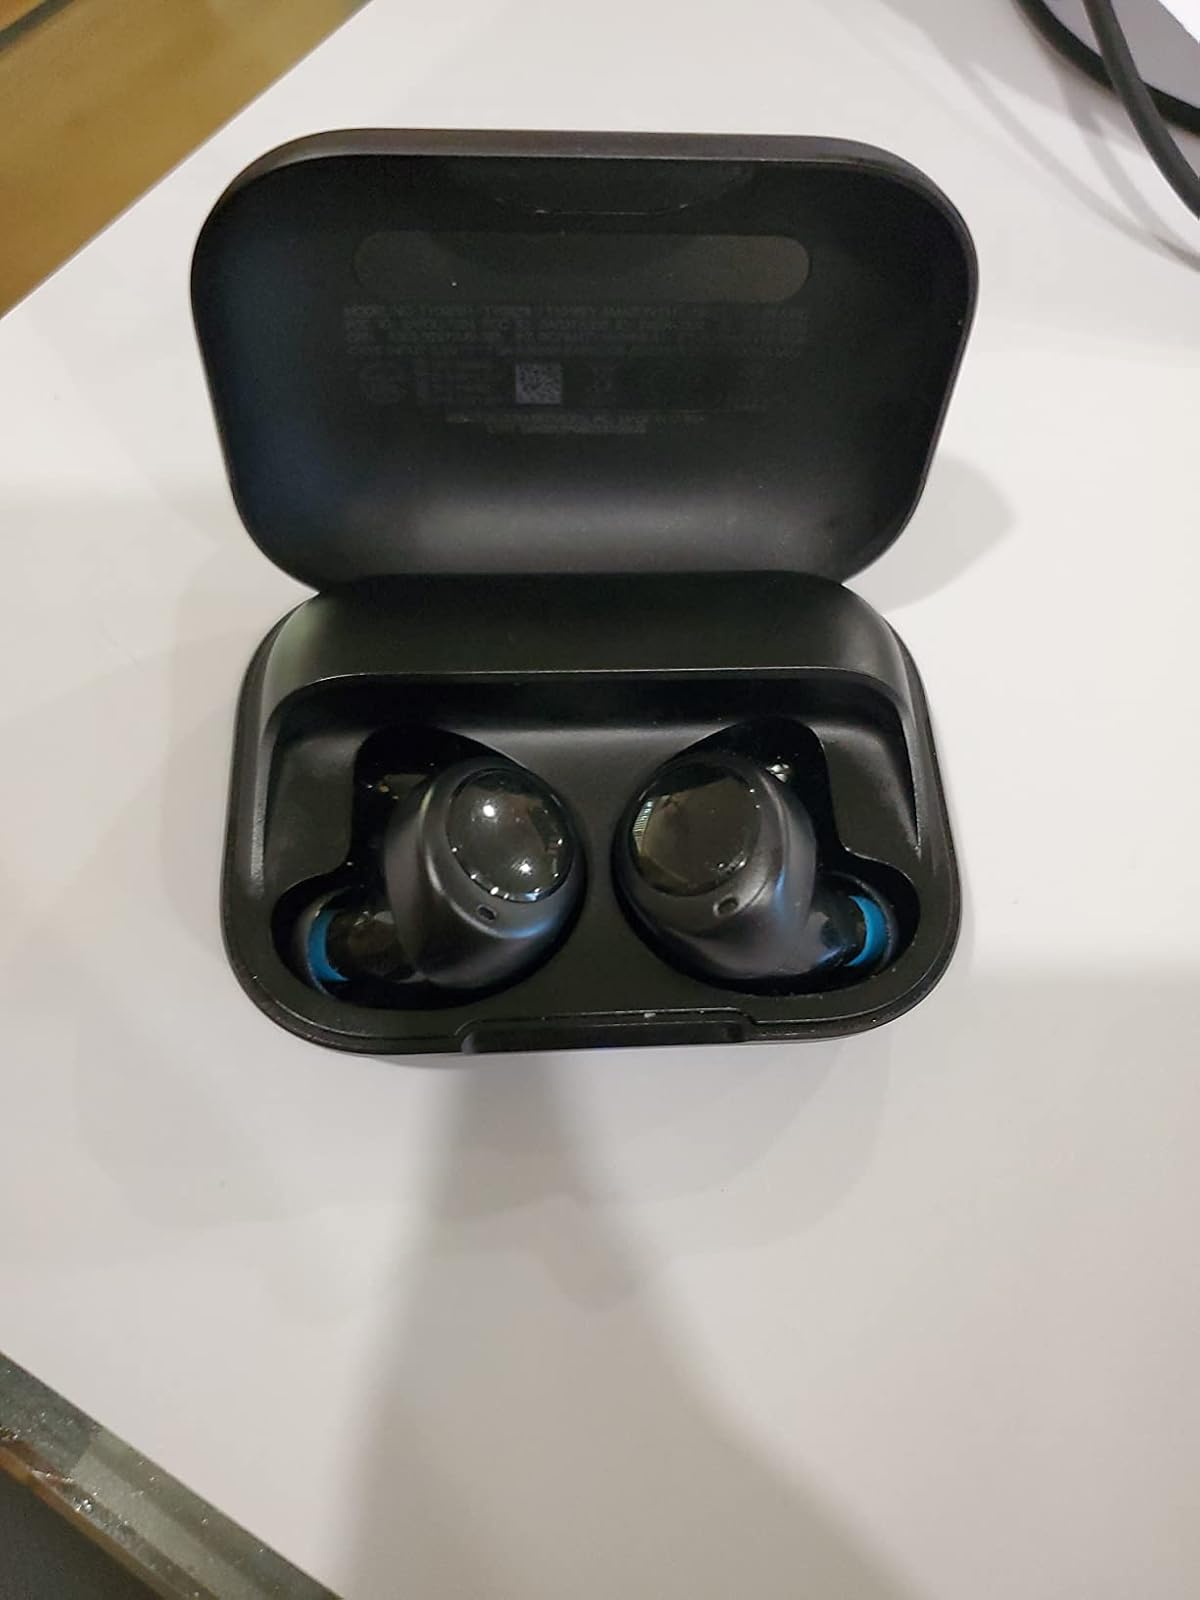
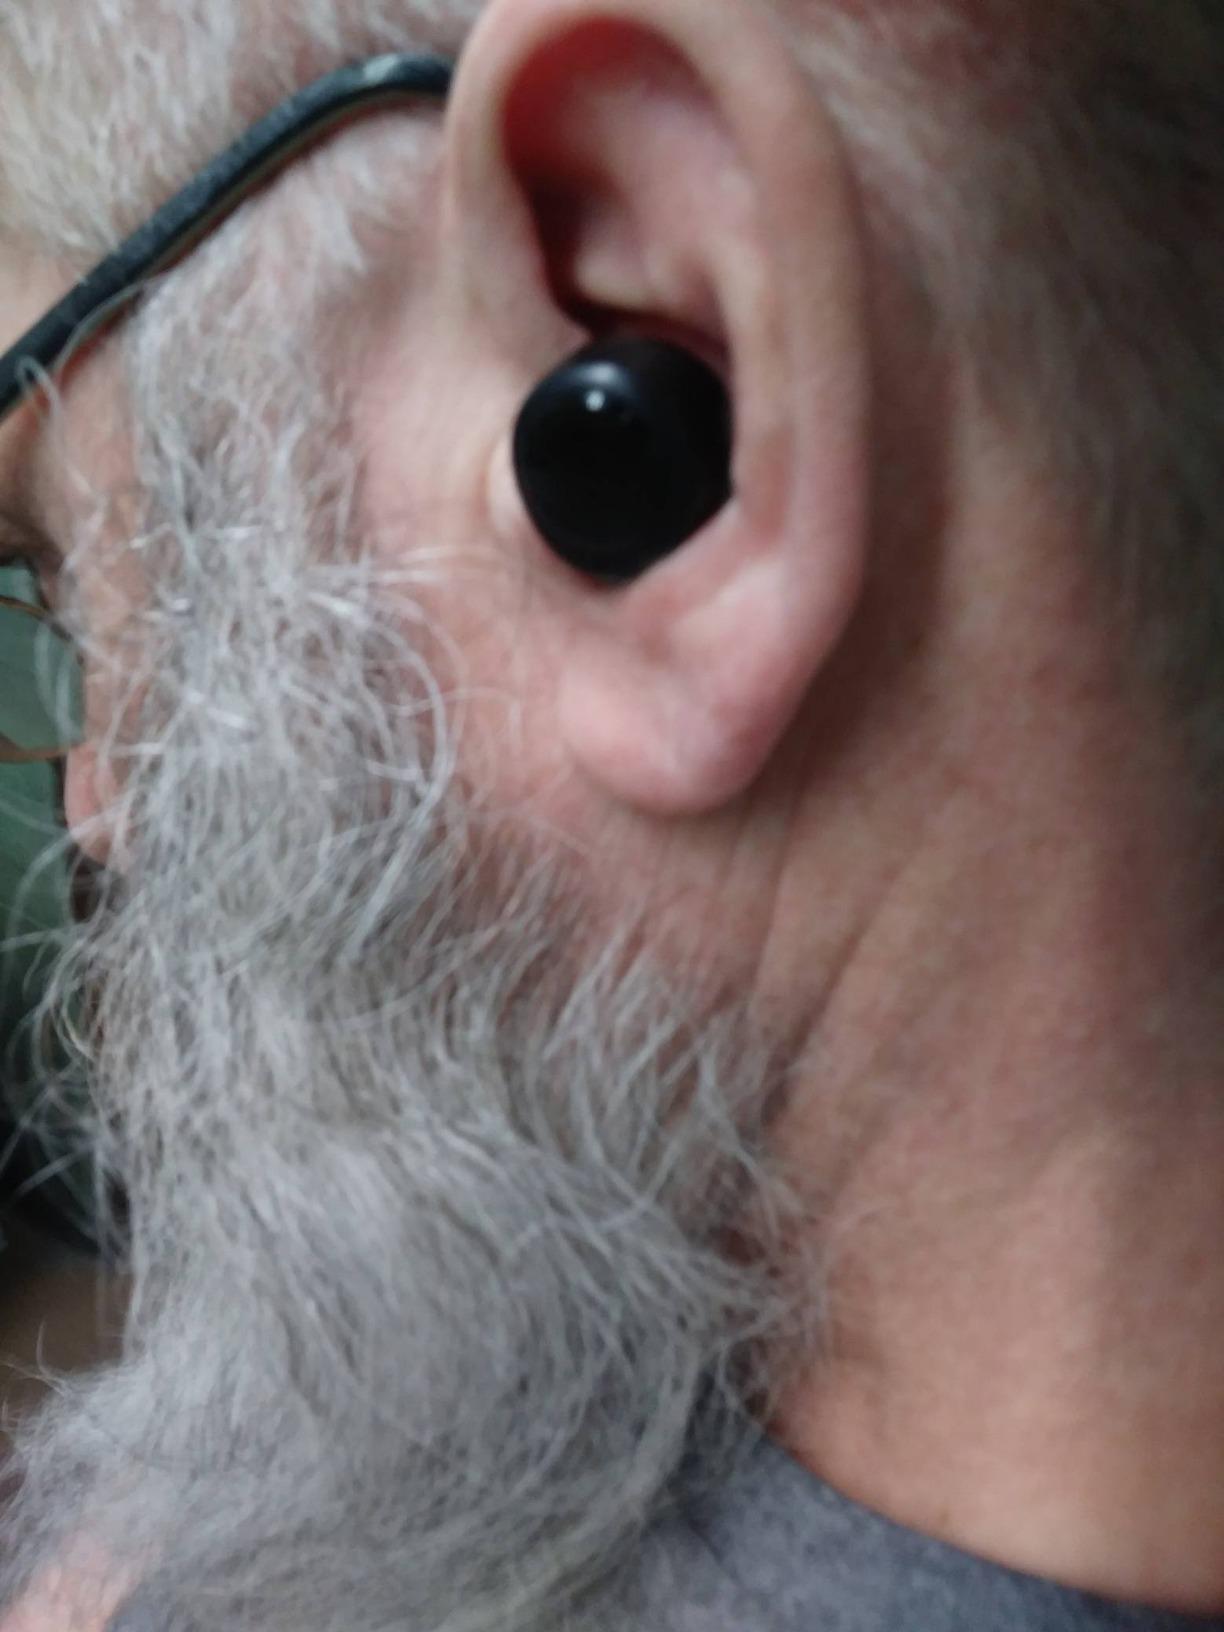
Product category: earbuds
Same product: yes